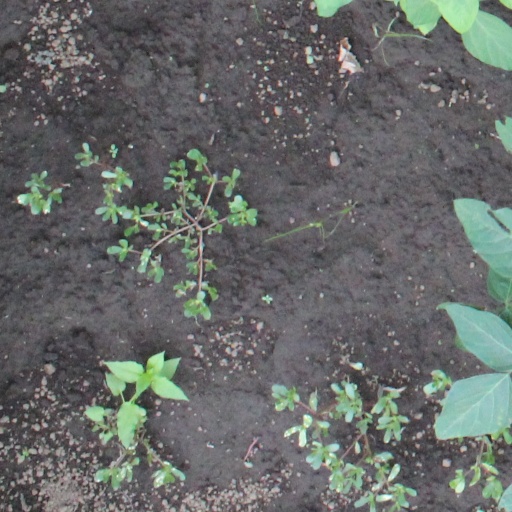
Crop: soybean